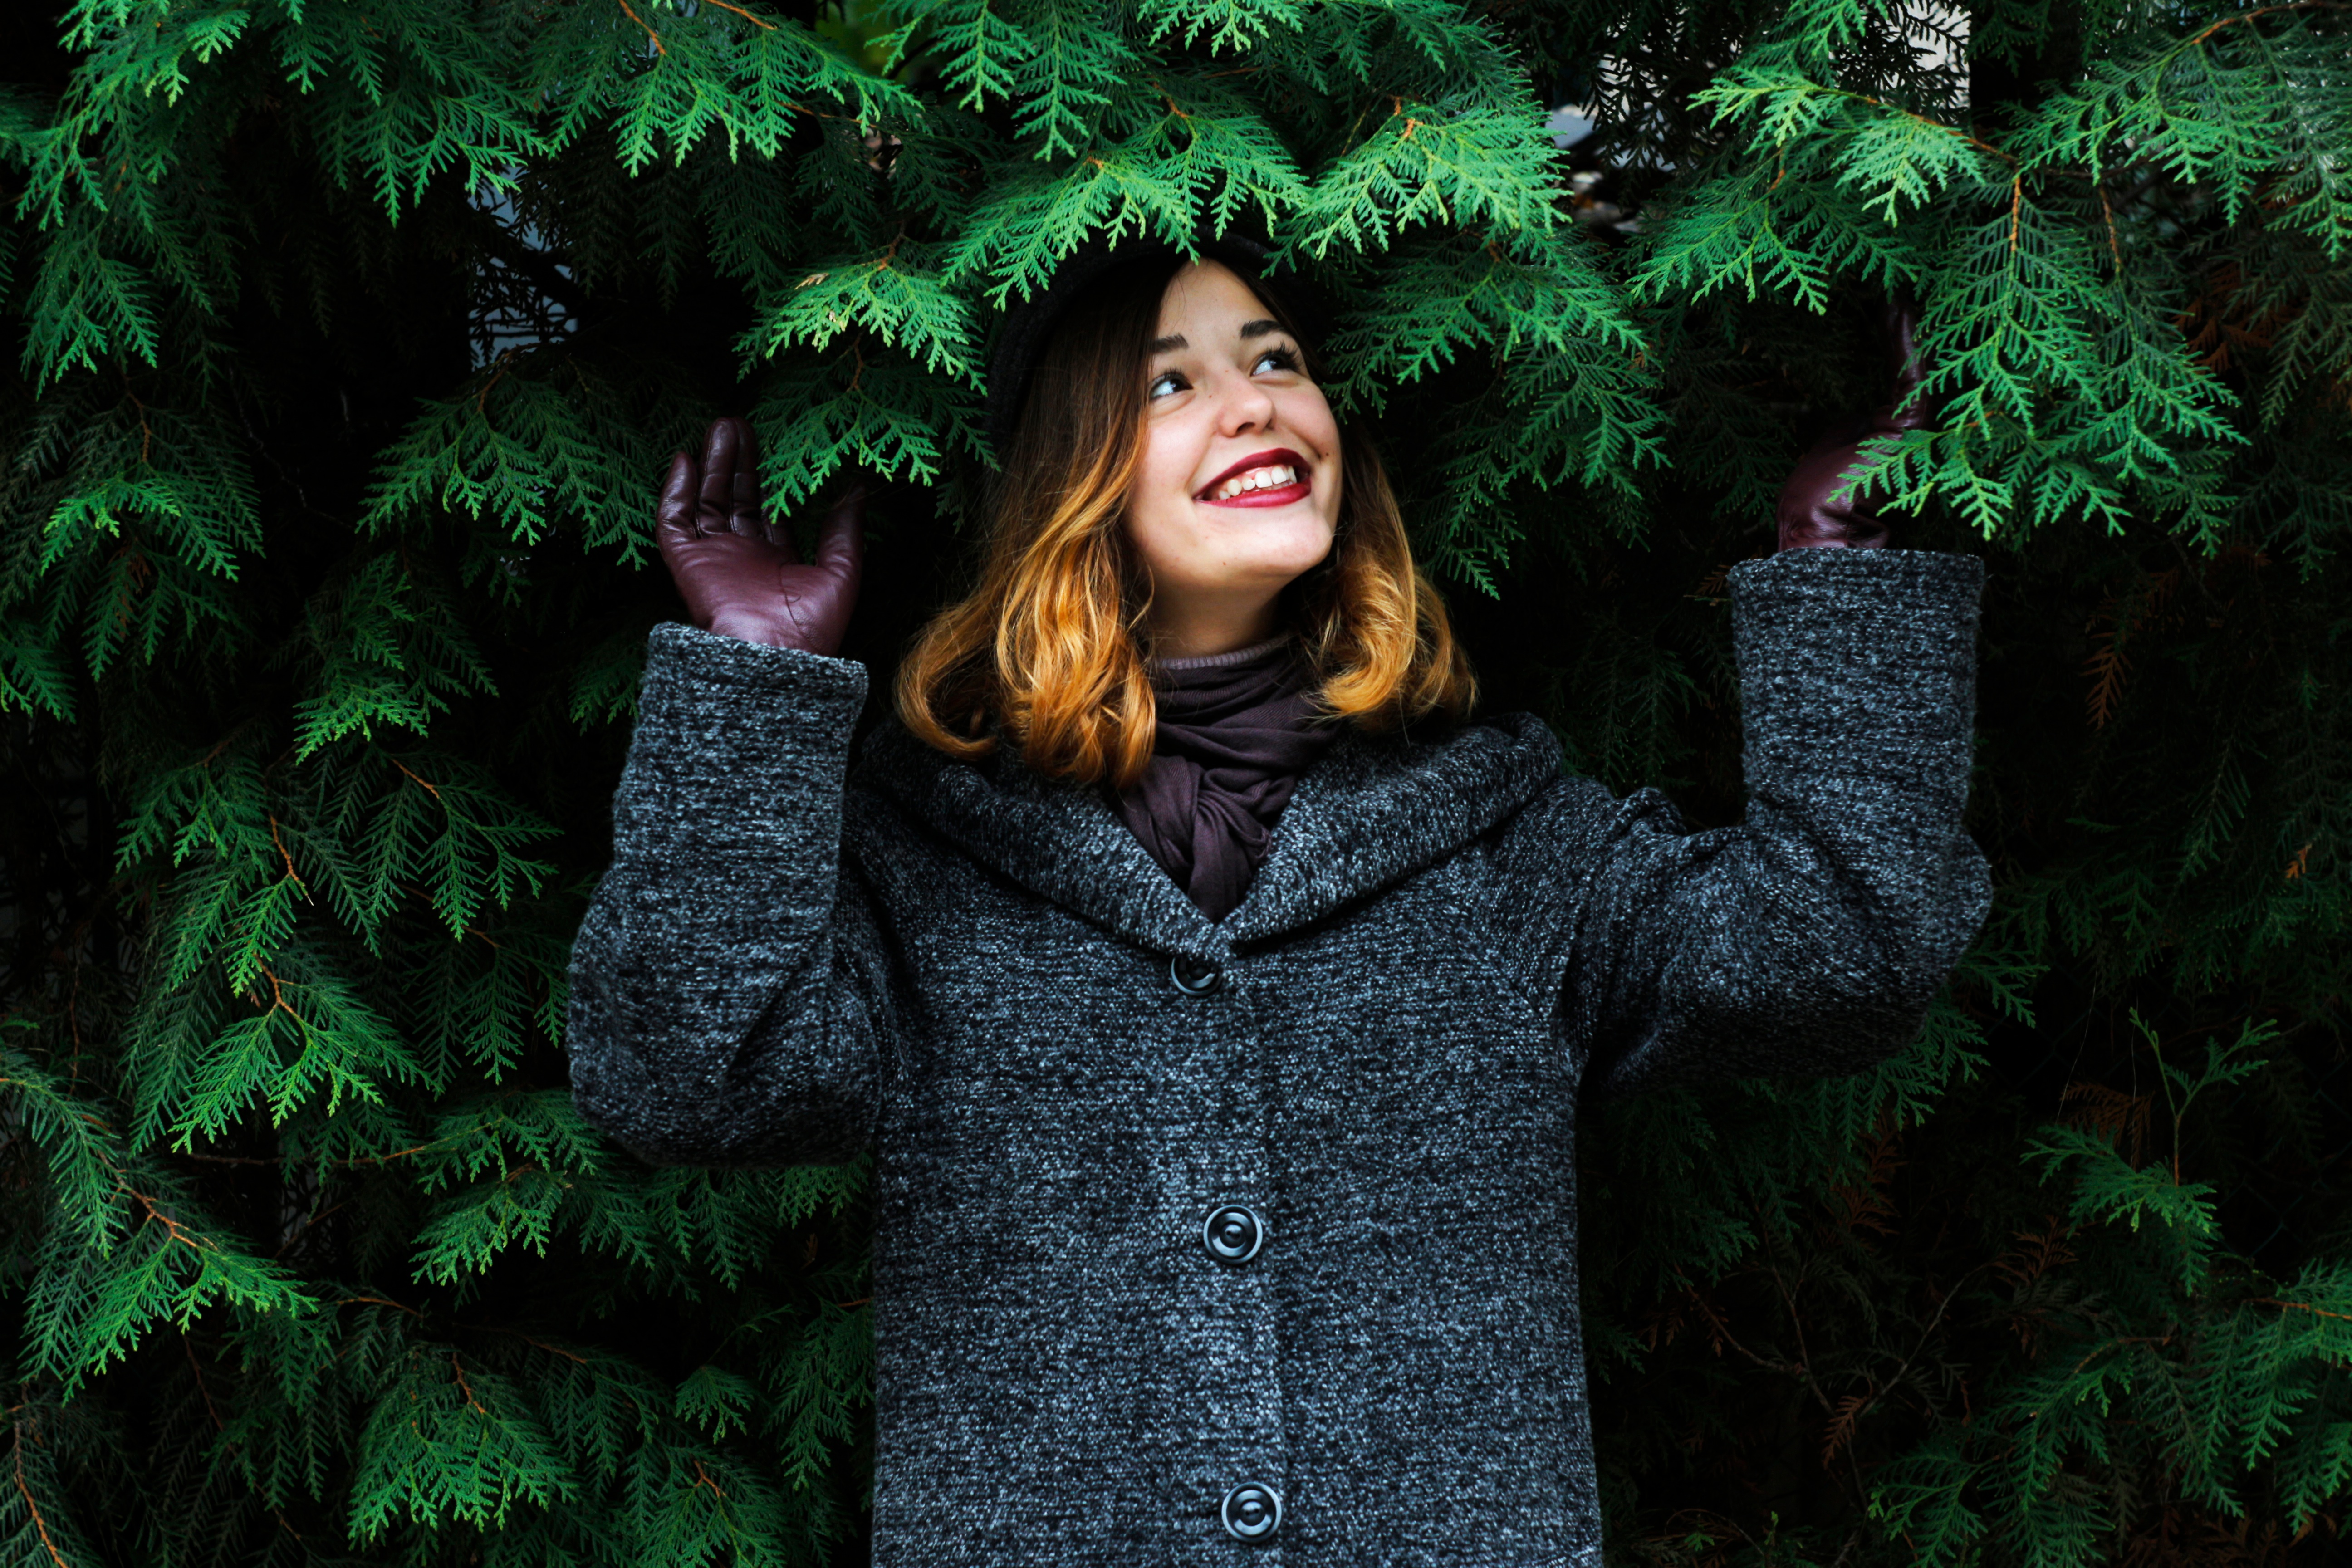
tree, forest, plant, woman, flower, green, jungle, darkness, clothing, lady, smiling, smile, fmeale, dress, woody plant